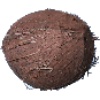
Label: Cocos 1